Estela Navascués

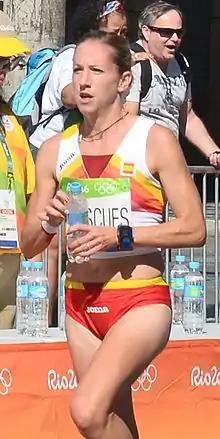
Navascués at the 2016 Olympics

Estela Navascués (born 3 February 1981) is a Spanish long-distance runner. She competed in the marathon at the 2016 Summer Olympics, but failed to finish. She took up athletics in 1997 and started competing internationally in 2010.